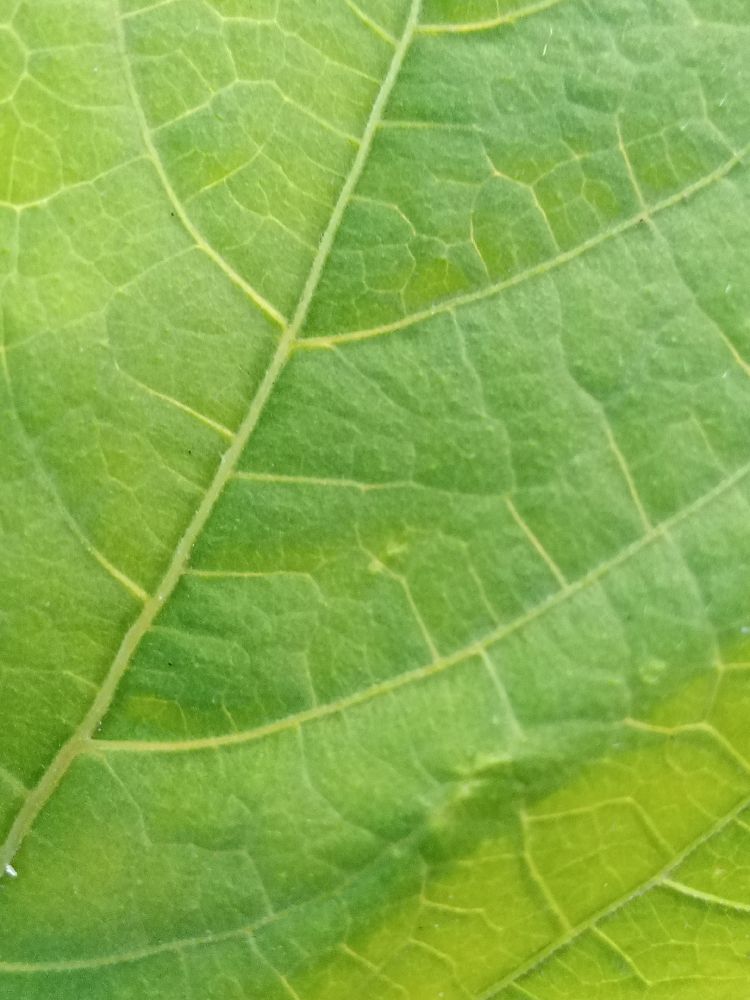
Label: healthy